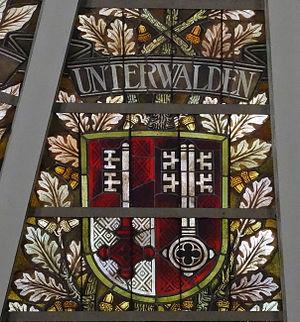
Palais fédéral - vitrail du canton d'Unterwald
Unterwald est une région suisse, constituée des deux cantons d'Obwald et de Nidwald.